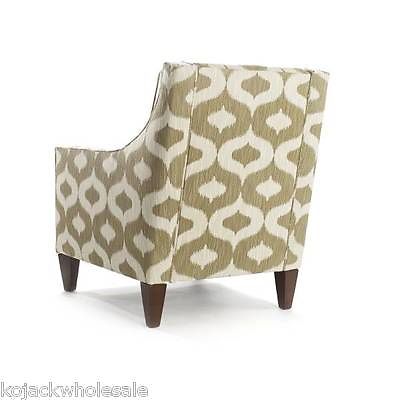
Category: chair